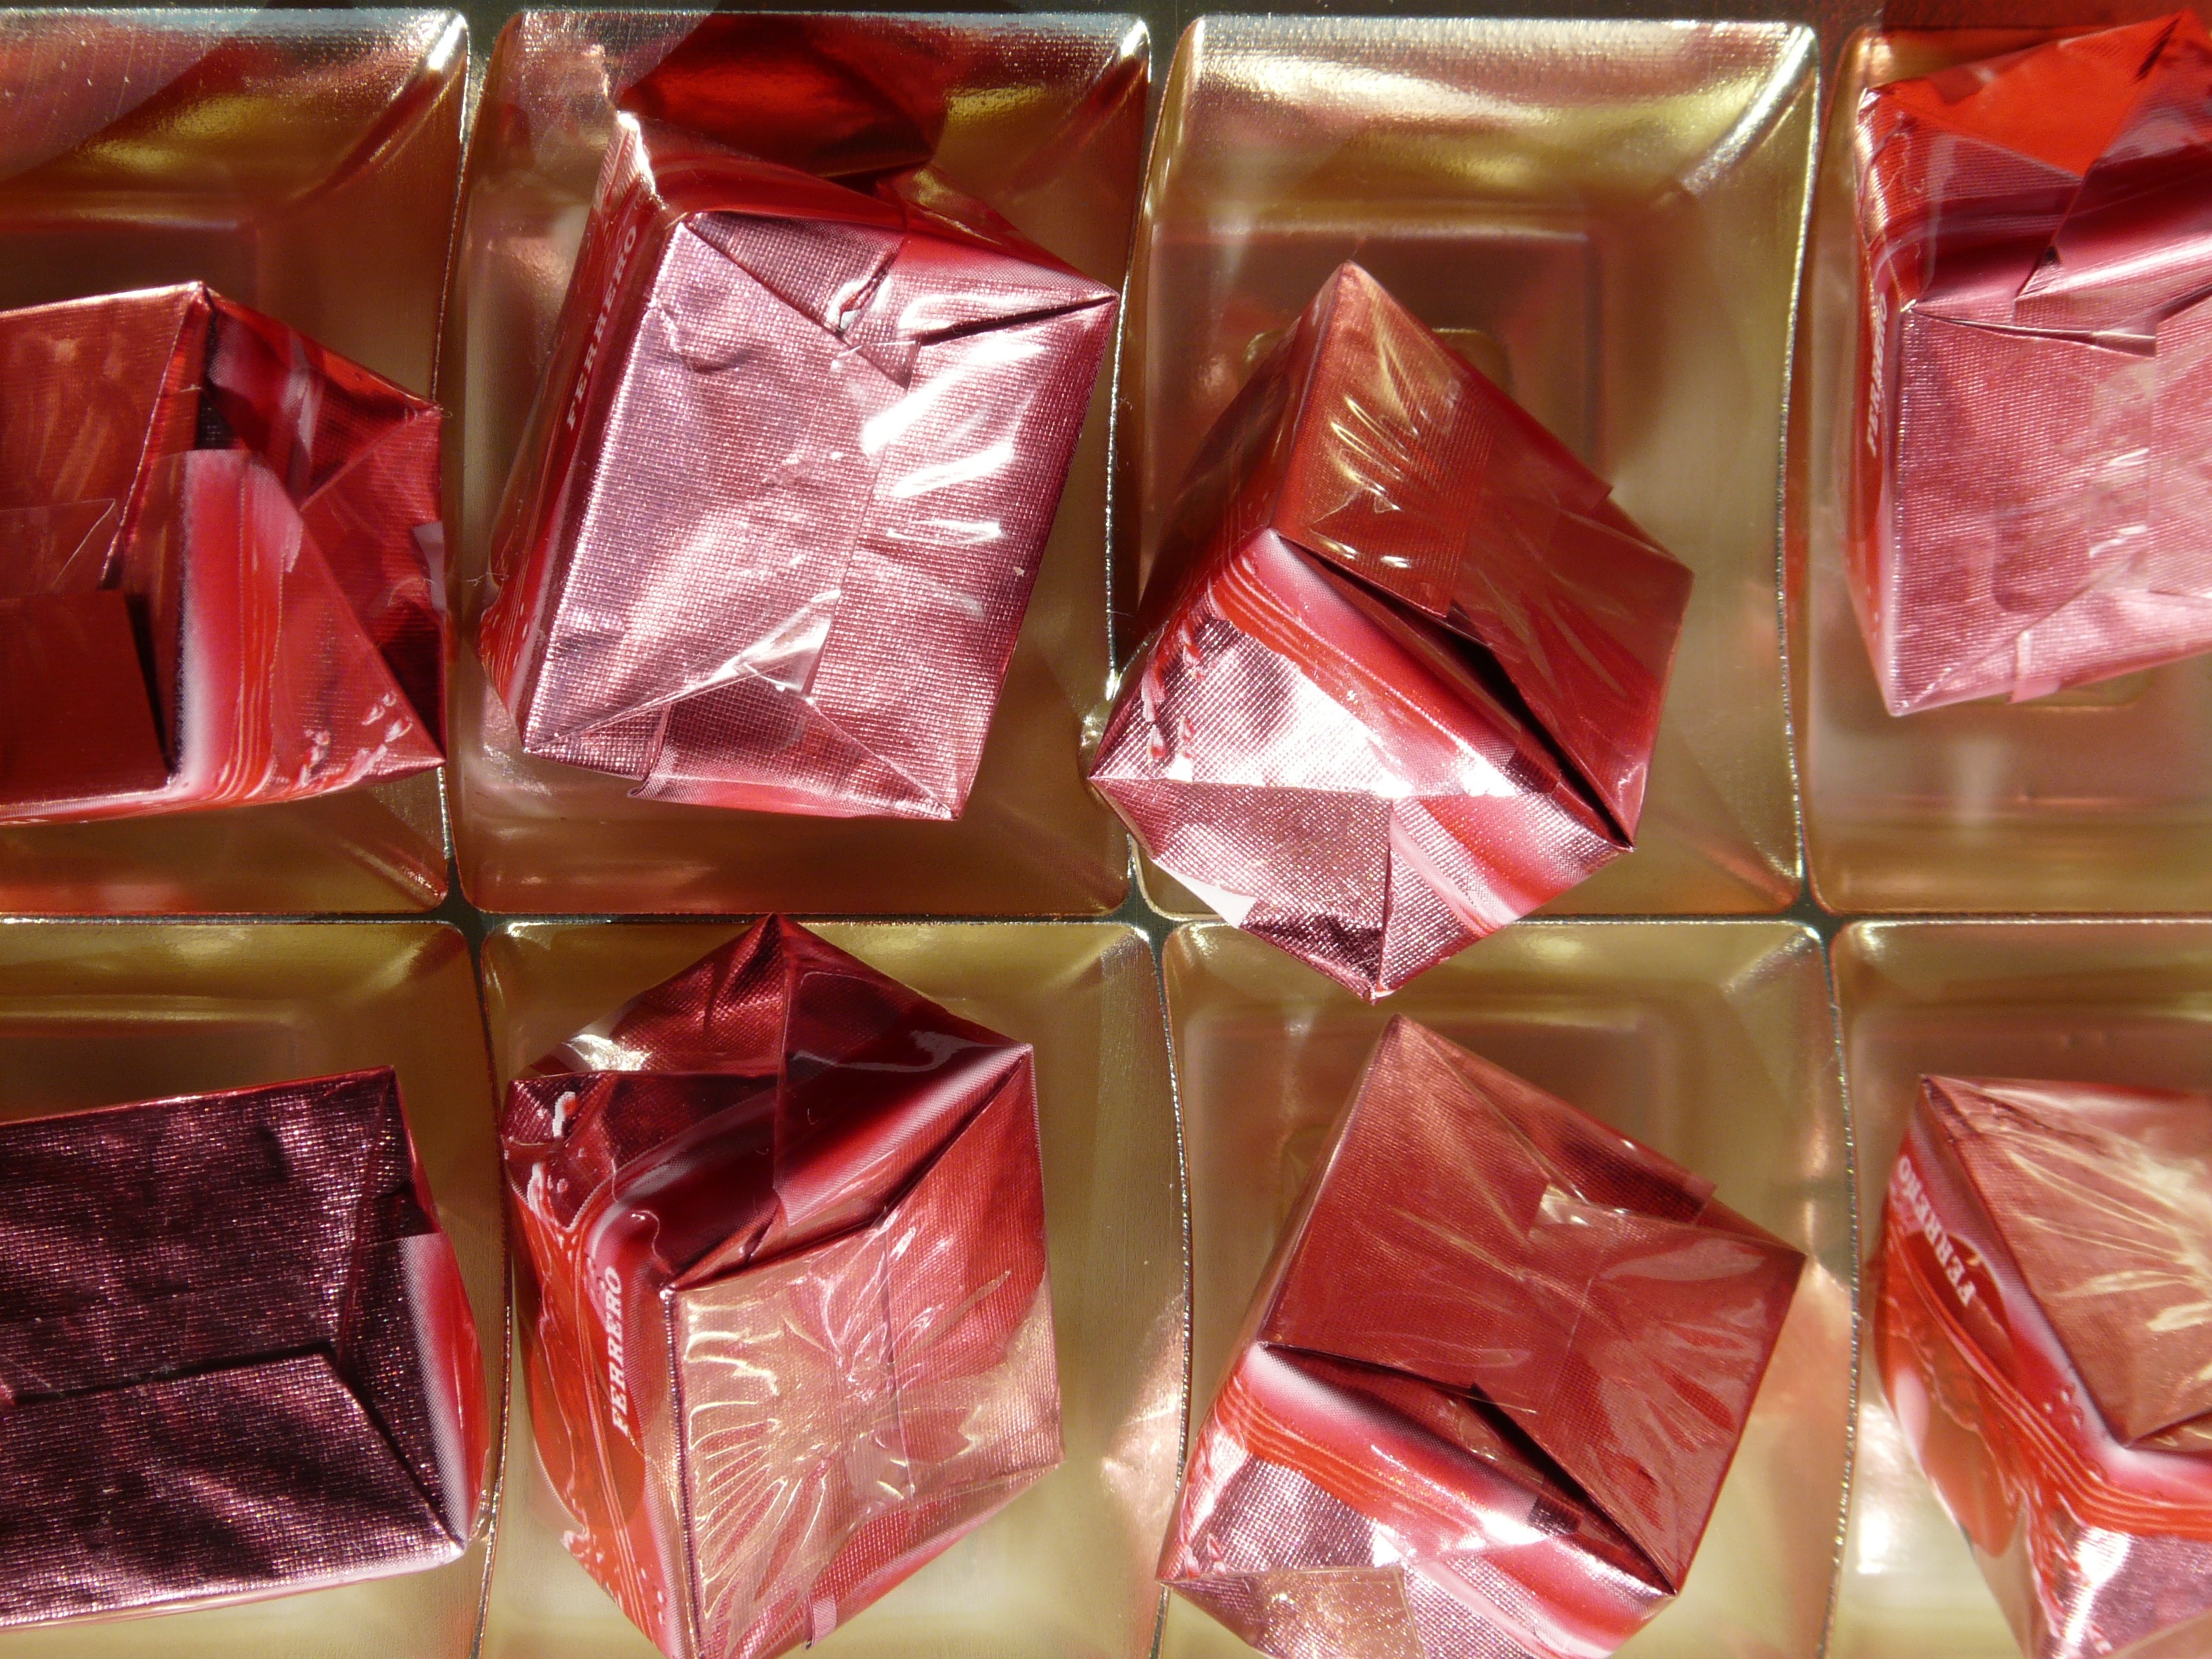
sweet, flower, petal, gift, food, red, produce, shine, box, pink, chocolate, dessert, delicious, slide, packaging, packed, give away, sweetness, confectionery, chocolates, praline, unhealthy, box of chocolates, fall out